Stamford Mercury

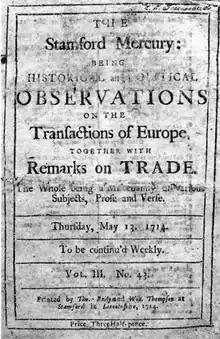
"Stamford Mercury" of 13 May 1714, the oldest copy held in the Mercury archives

The "Mercury" possesses the largest archive of any provincial newspaper. It contains over 15,000 newspapers and is complete from the middle of the 18th century. It also holds substantial numbers of annual volumes and individual copies prior to that, dating back to 1714.